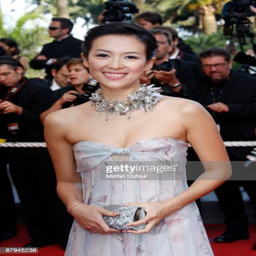
actor attends the premiere at festivals during festival